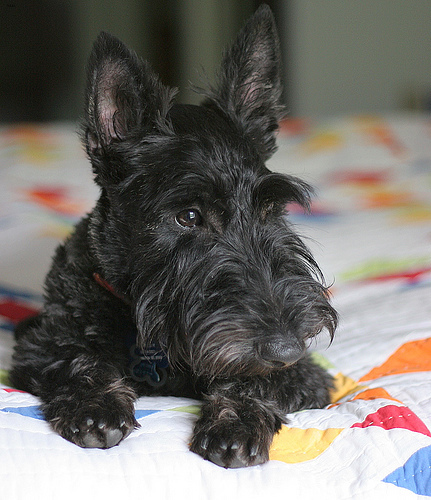
Animal: dog
Breed: scottish terrier